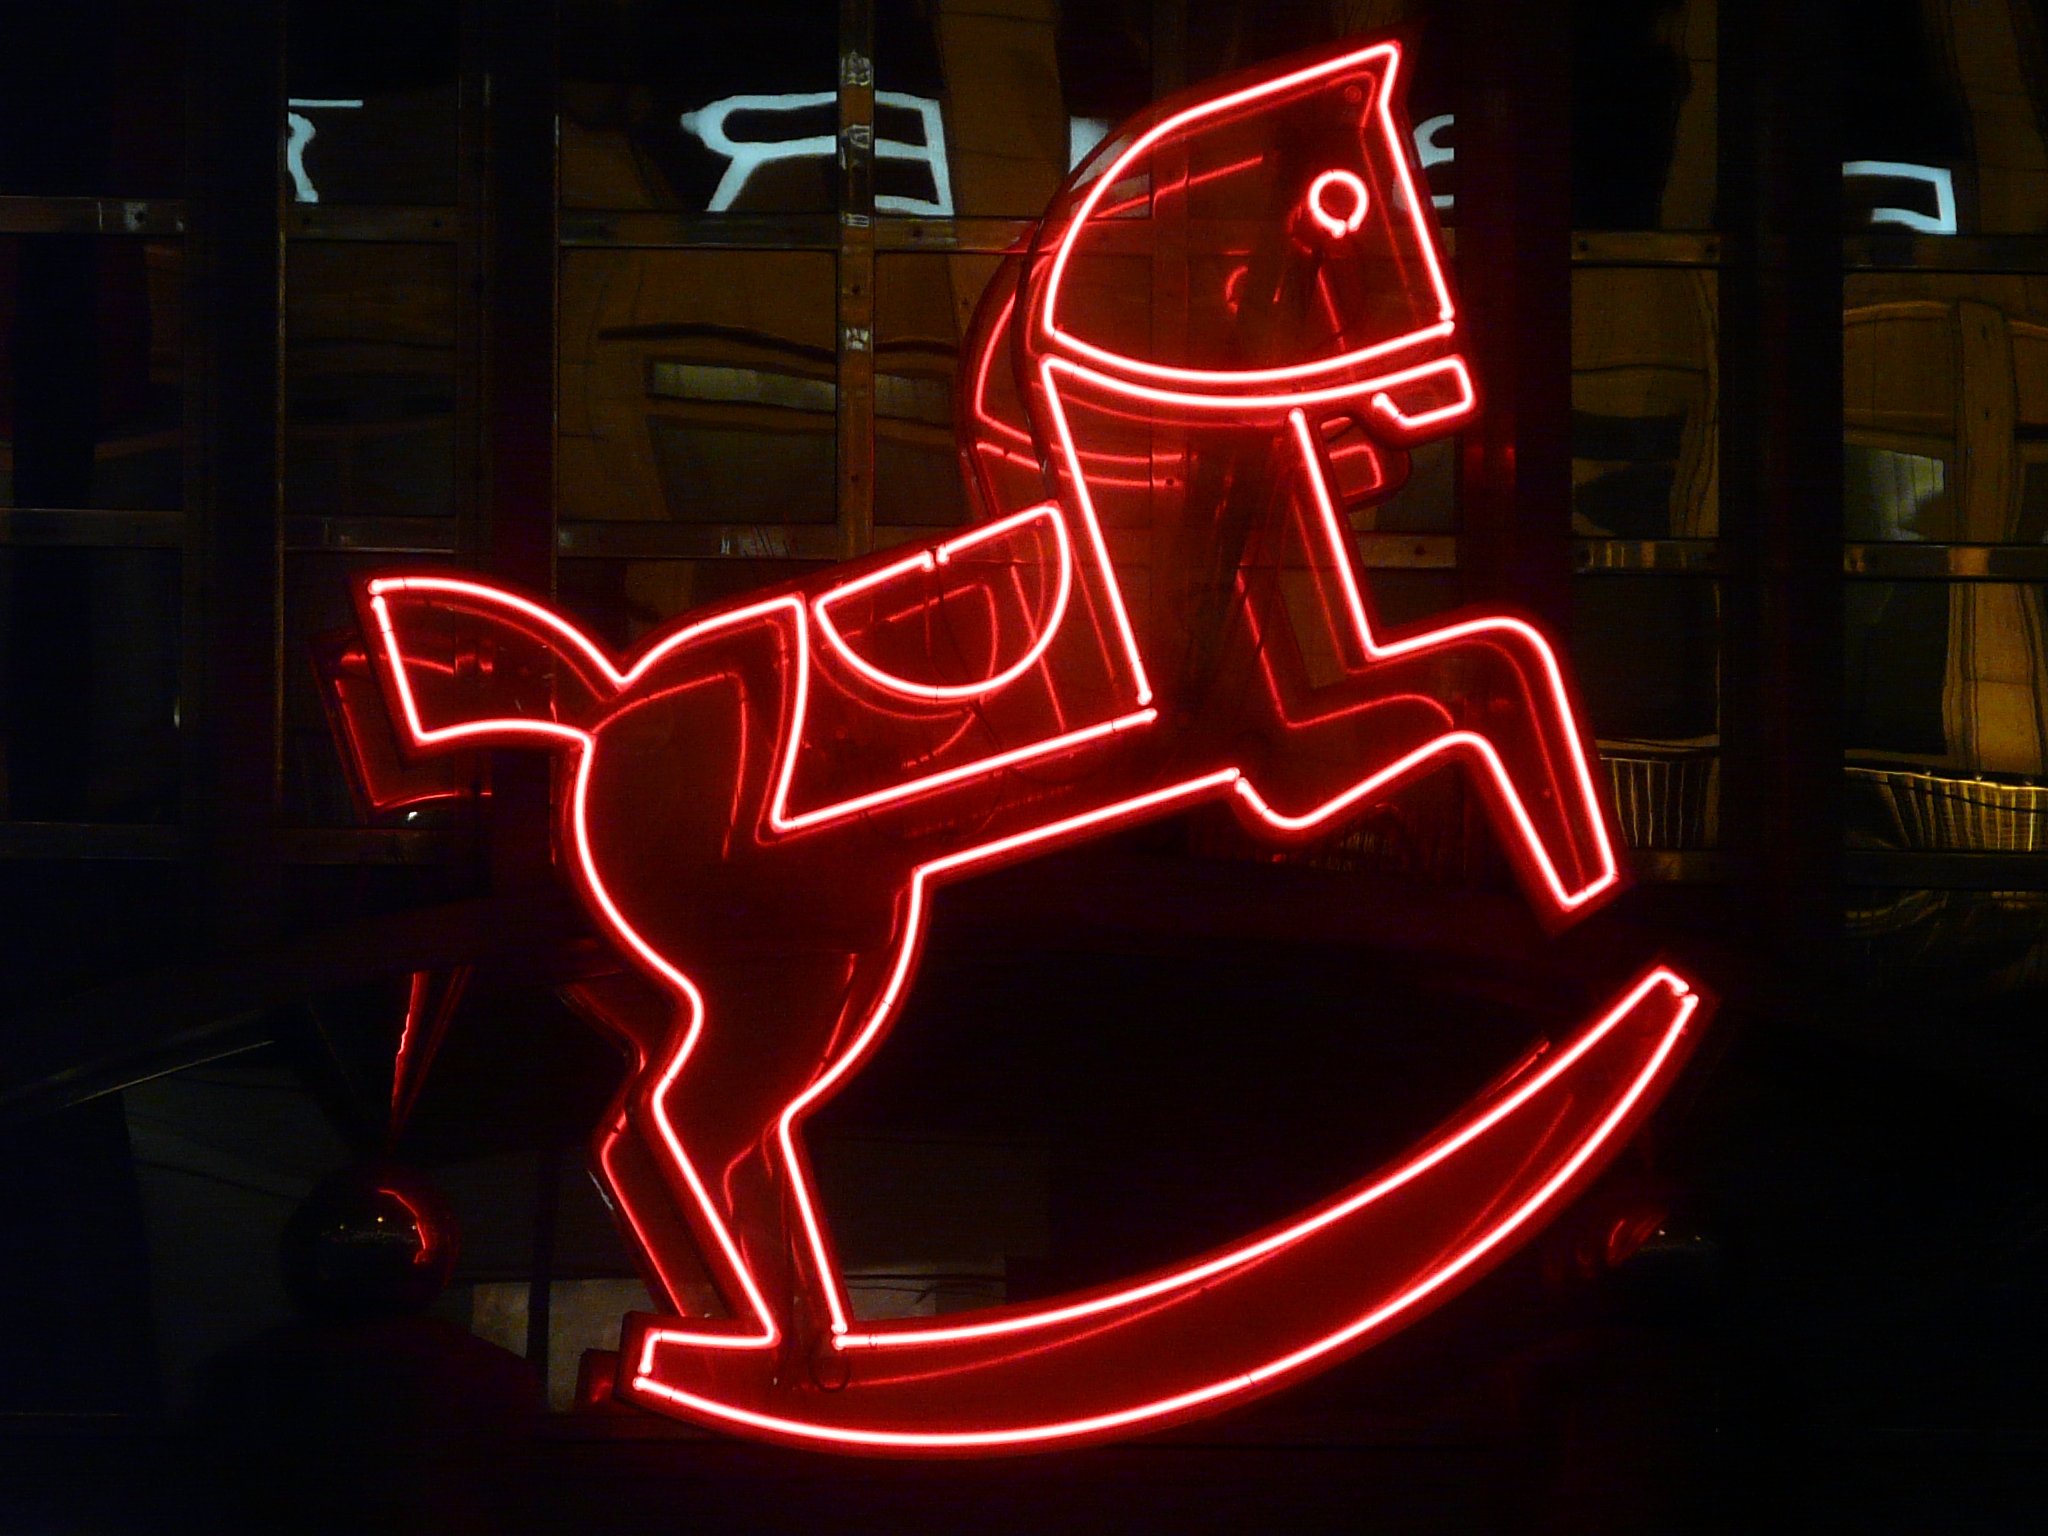
light, night, number, red, color, horse, darkness, signage, lighting, neon, neon sign, neon light, font, art, advertisement, rocking horse, seahorses, neon red, display device, electronic signage